Nathan F. Twining

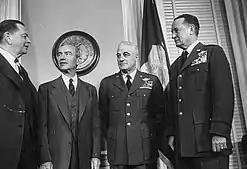

When General Hoyt Vandenberg retired in mid-1953, Twining was selected as Chief of Staff of the United States Air Force; during his tenure, massive retaliation based on airpower became the national strategy. During his tenure as Air Force Chief of Staff Twining oversaw massive buildup within the United States Air Force, including the entrance of several jet-fleet aircraft within the Air Force such as the Boeing B-52 Stratofortress, Boeing KC-135 Stratotanker and F-100 Super Sabre. Twining also directed the development of missiles system within the Air Force. For his role and achievement in developing the Air Force, Twining was credited for leading the U.S. Air Force into a modern-day Air Force with far more sophisticated equipment rather than the old equipment that the Air Force used during the World War II and during the early years of the Air Force following the Air Force receiving its own autonomy in 1947.